Liepāja

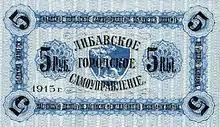
Libau's 5 rubles (1915)

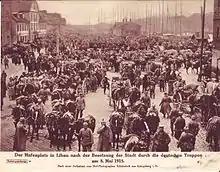
German Army in Liepāja, 1915

, the German cruiser SMS "Magdeburg" shelled Liepāja (then part of Russia), and other vessels laid mines off the approaches to the port. Liepāja was occupied by the German Army, on 7 May 1915, and in memory of this event, a monument was constructed on Kūrmājas Prospect in 1916 and removed in 1919 by the new Latvian State. Liepāja's local government issued its own money for a while in this period – "Libaua rubles". An advanced German Zeppelin base was constructed at Vaiņode, near Liepāja, with five hangars, in August 1915. On 23 October 1915, the German cruiser was sunk by the British submarine , west of Liepāja.